Brave Warrior

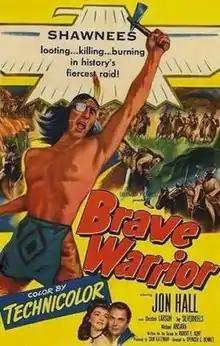
1952 film poster

Brave Warrior is a 1952 Technicolor American Western film, directed by Spencer Gordon Bennet. It stars Jon Hall and Christine Larsen. The story is based on events during the War of 1812 and the Battle of Tippecanoe, but contains historical inaccuracies, mainly in that Tecumseh is depicted as siding with the Americans and not the British.